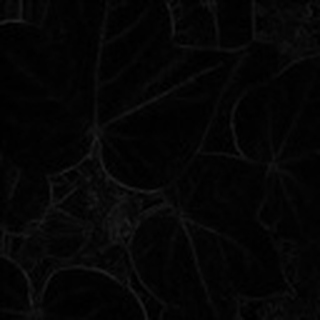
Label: healthy_cotton